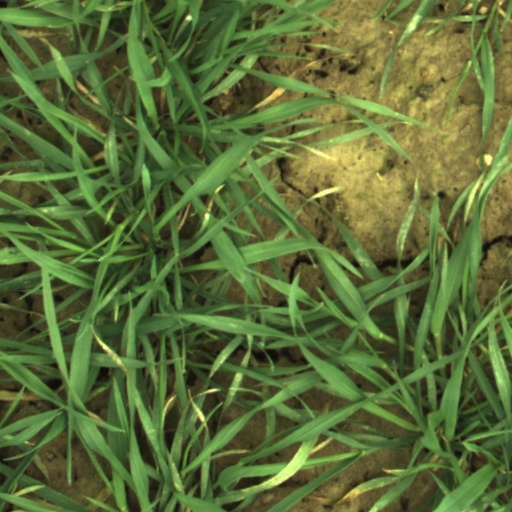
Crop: wheat